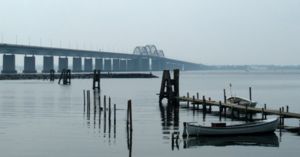
Masnedø / Billedgalleri
Masnedø er en ø i Storstrømmen mellem Sjælland og Falster.